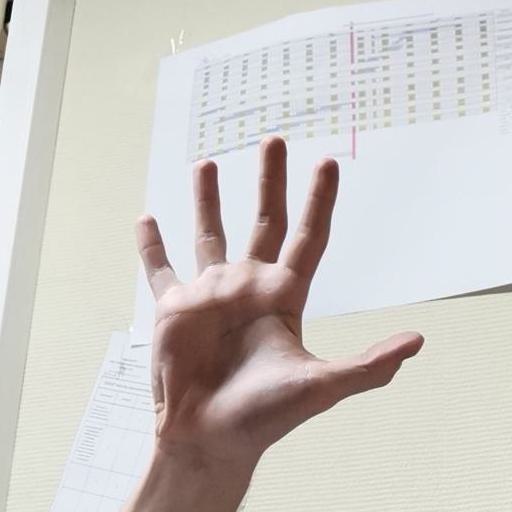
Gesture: palm